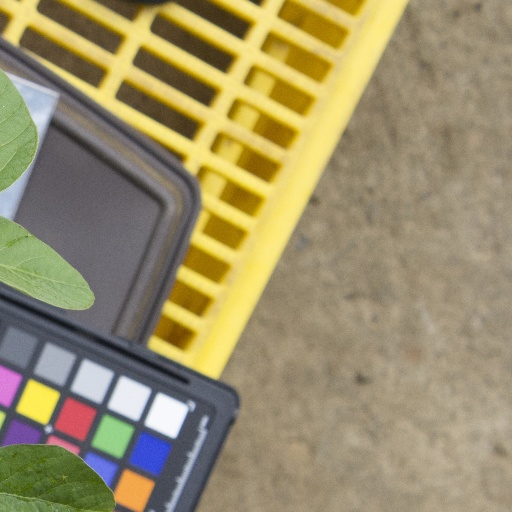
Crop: soybean